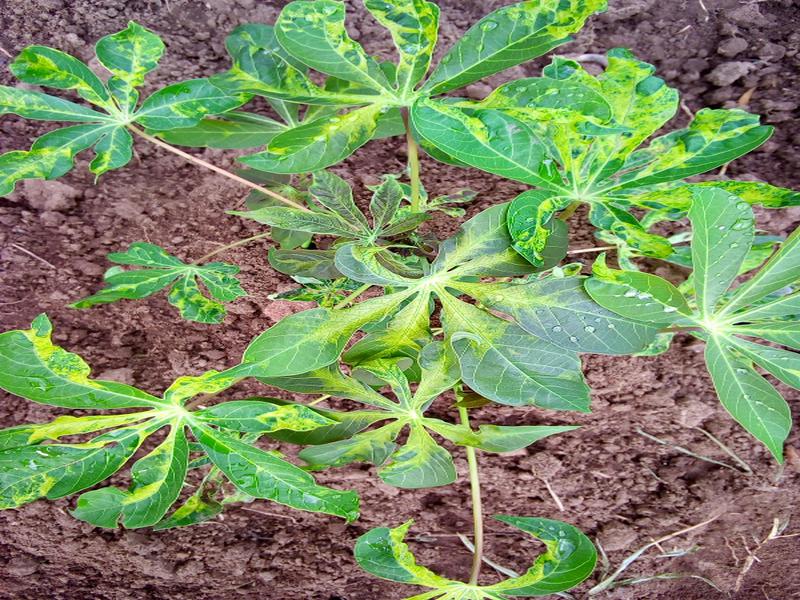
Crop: cassava
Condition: mosaic_disease